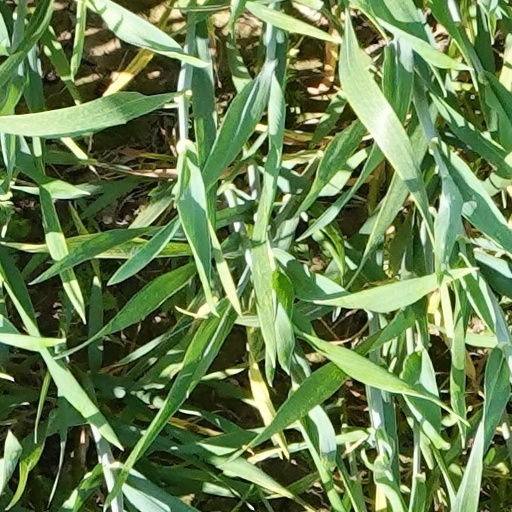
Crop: wheat